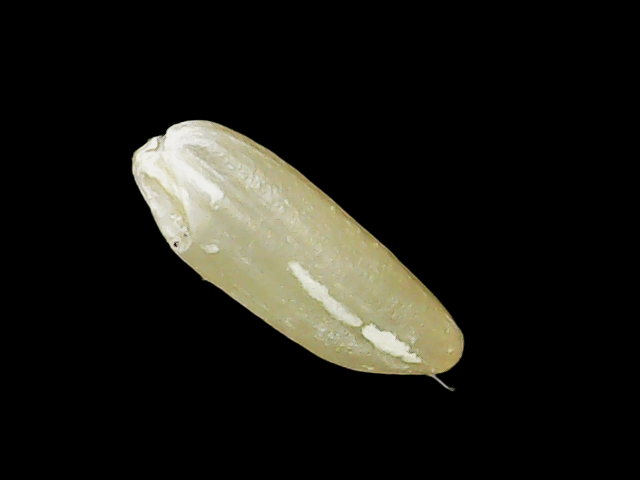
Rice variety: Binadhan12